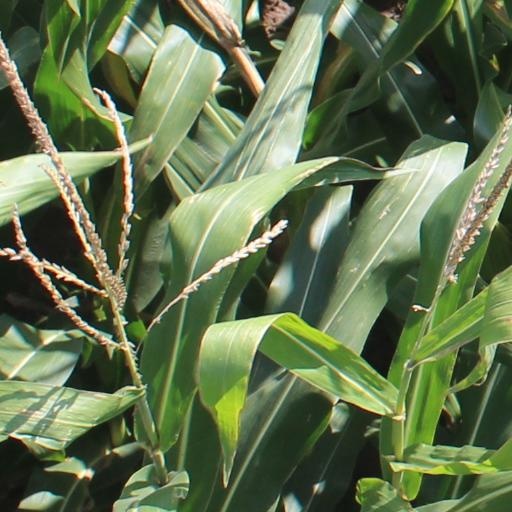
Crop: maize; corn